Robert Loftin Newman

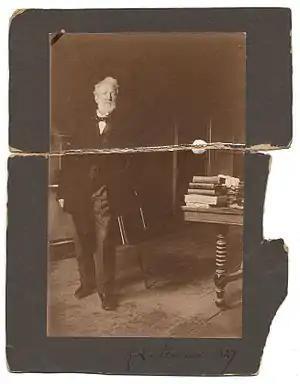
Photograph of Robert Loftin Newman, ca. 1900

Robert Loftin Newman (November 10, 1827 – March 31, 1912) was an American painter and stained-glass designer. He specialized in oil on canvas as his medium and is sometimes associated with Albert Pinkham Ryder as a painter of mood. Newman's works include "Good Samaritan", painted in 1886, "Flight into Egypt", "Harvest Time", "Sailboat Manned by Two Men", and "The Bather".